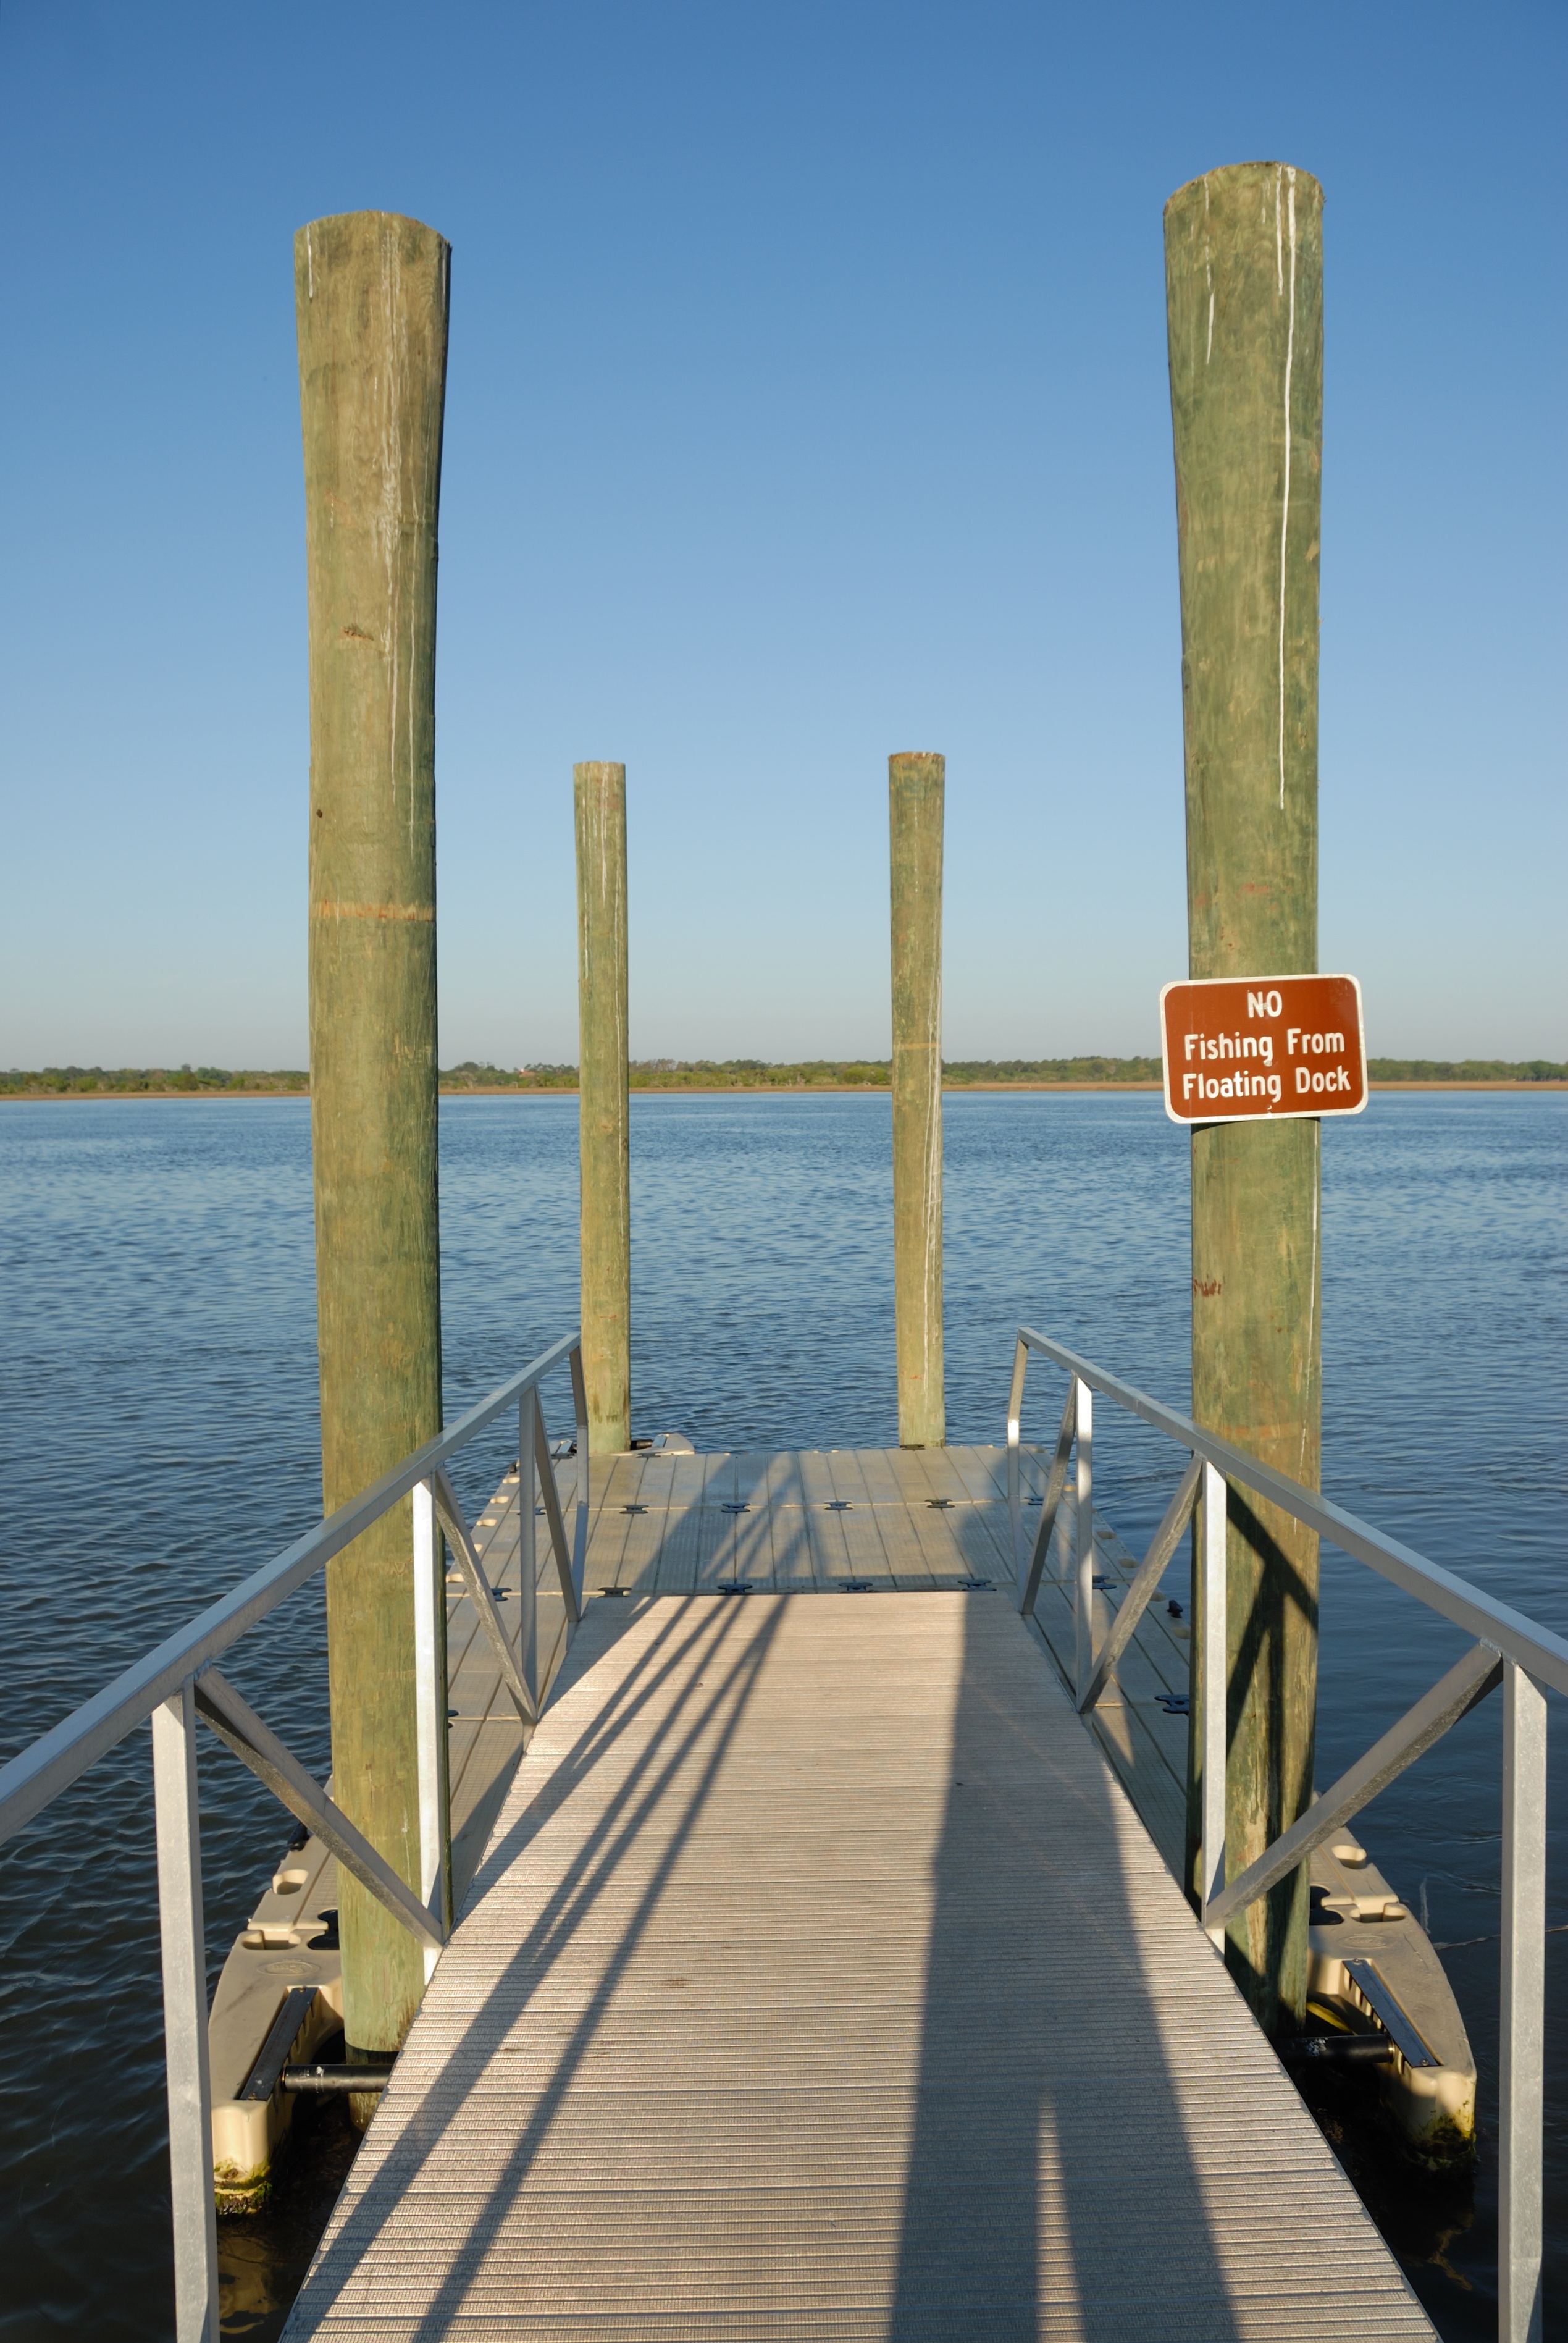
beach, sea, coast, water, ocean, dock, structure, sky, boardwalk, wood, pier, river, walkway, vacation, usa, marina, background, nautical, wooden, breakwater, florida, boat dock